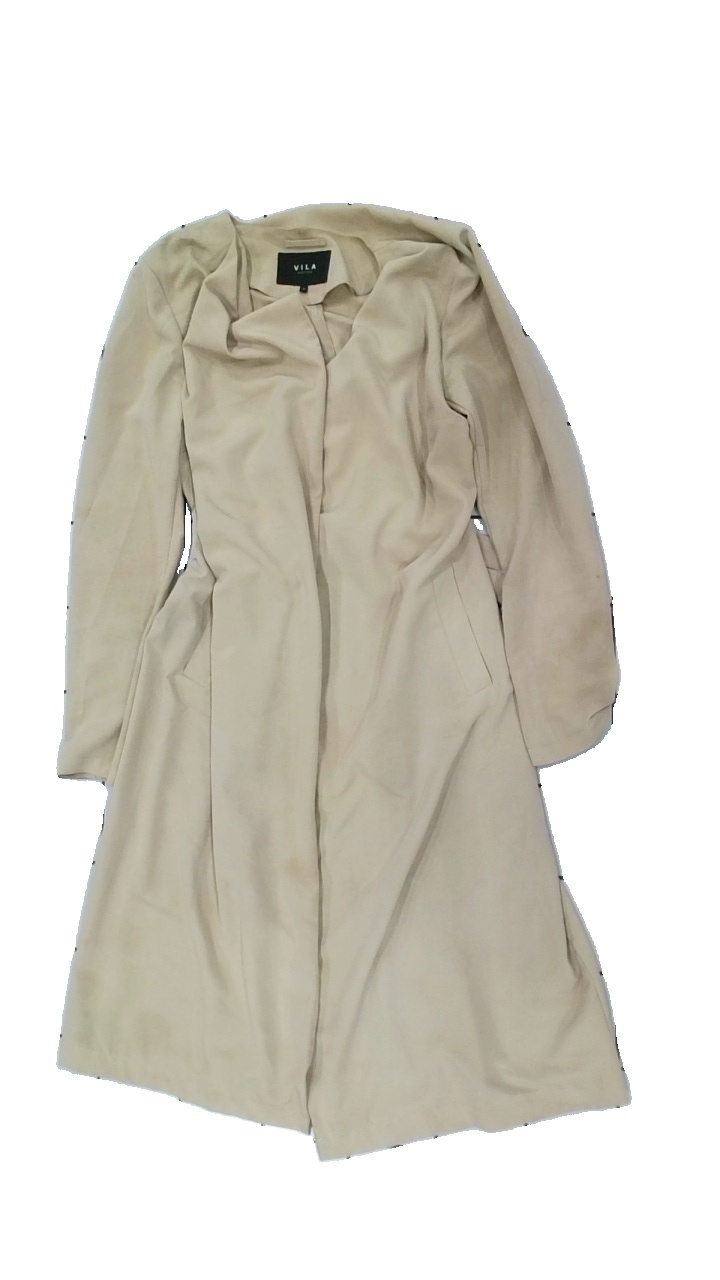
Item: Robe (Ladies)
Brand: Vila
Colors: Beige
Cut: Regular
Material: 100% poly
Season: All
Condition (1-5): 2
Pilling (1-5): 3
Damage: stains
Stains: Major
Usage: Export
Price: <50